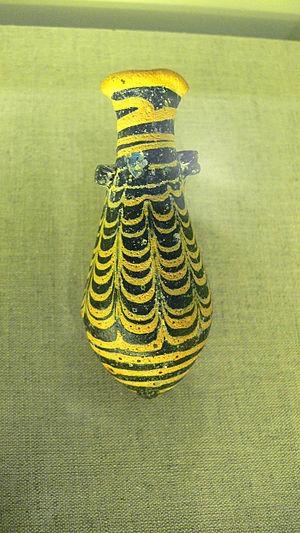
La civilisation carthaginoise ou civilisation punique est une ancienne civilisation située dans le bassin méditerranéen et à l'origine de l'une des plus grandes puissances commerciales, culturelles et militaires de cette région dans l'Antiquité.